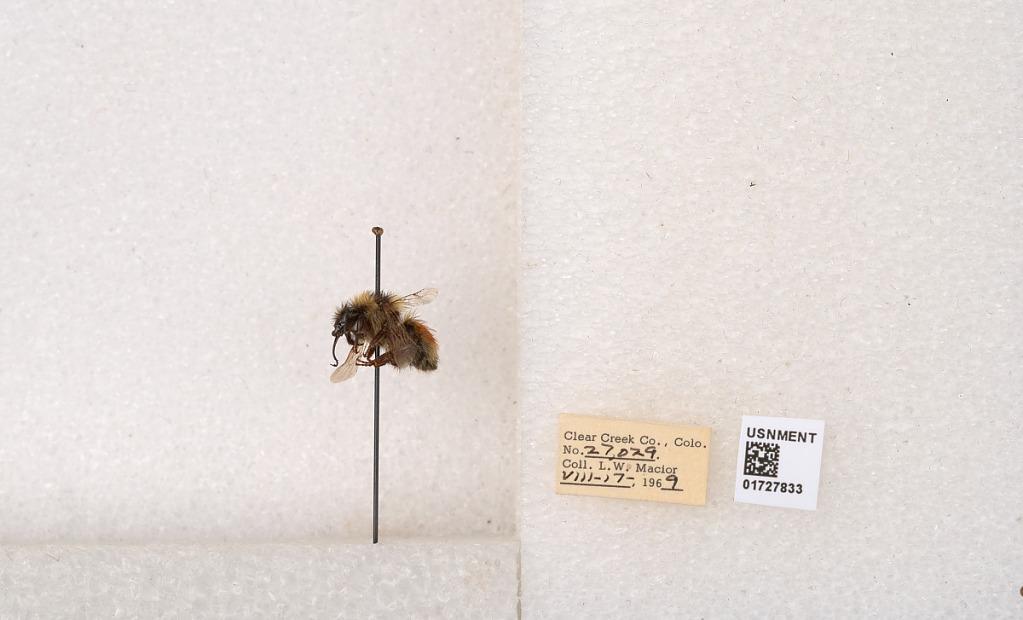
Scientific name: Bombus (Pyrobombus) sylvicola Kirby
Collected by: L. Macior
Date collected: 1969-8-17
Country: United States
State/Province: Colorado
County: Clear Creek
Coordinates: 39.7006, -105.694